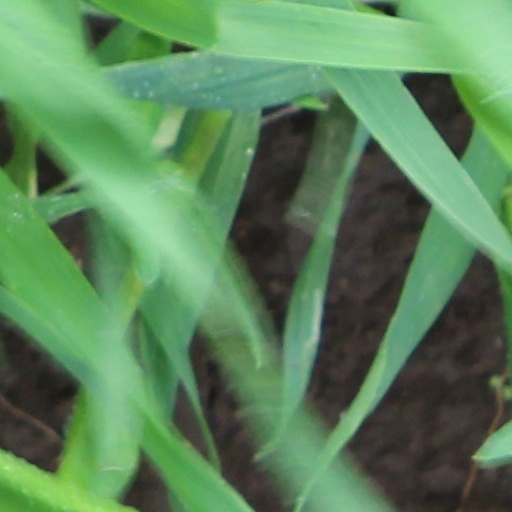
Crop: wheat